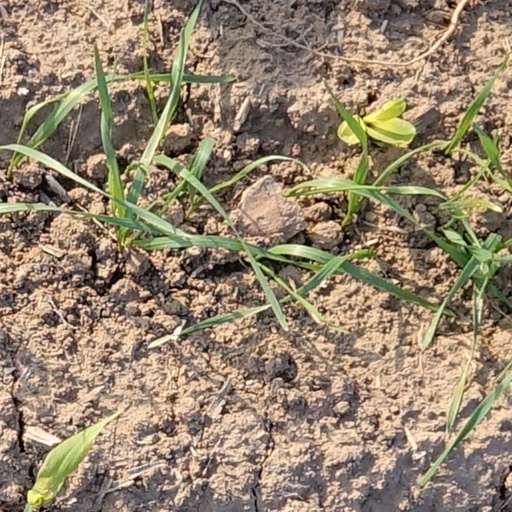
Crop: wheat